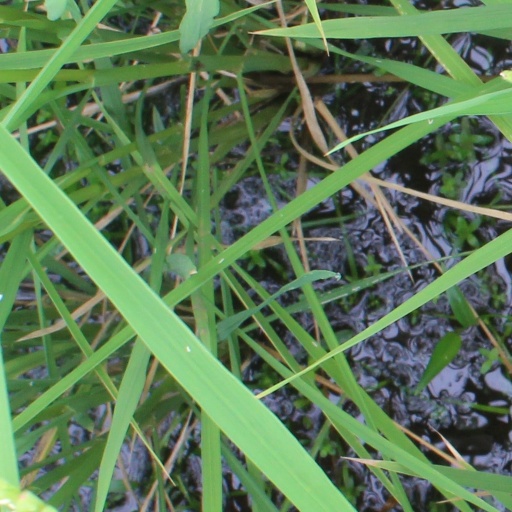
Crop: rice